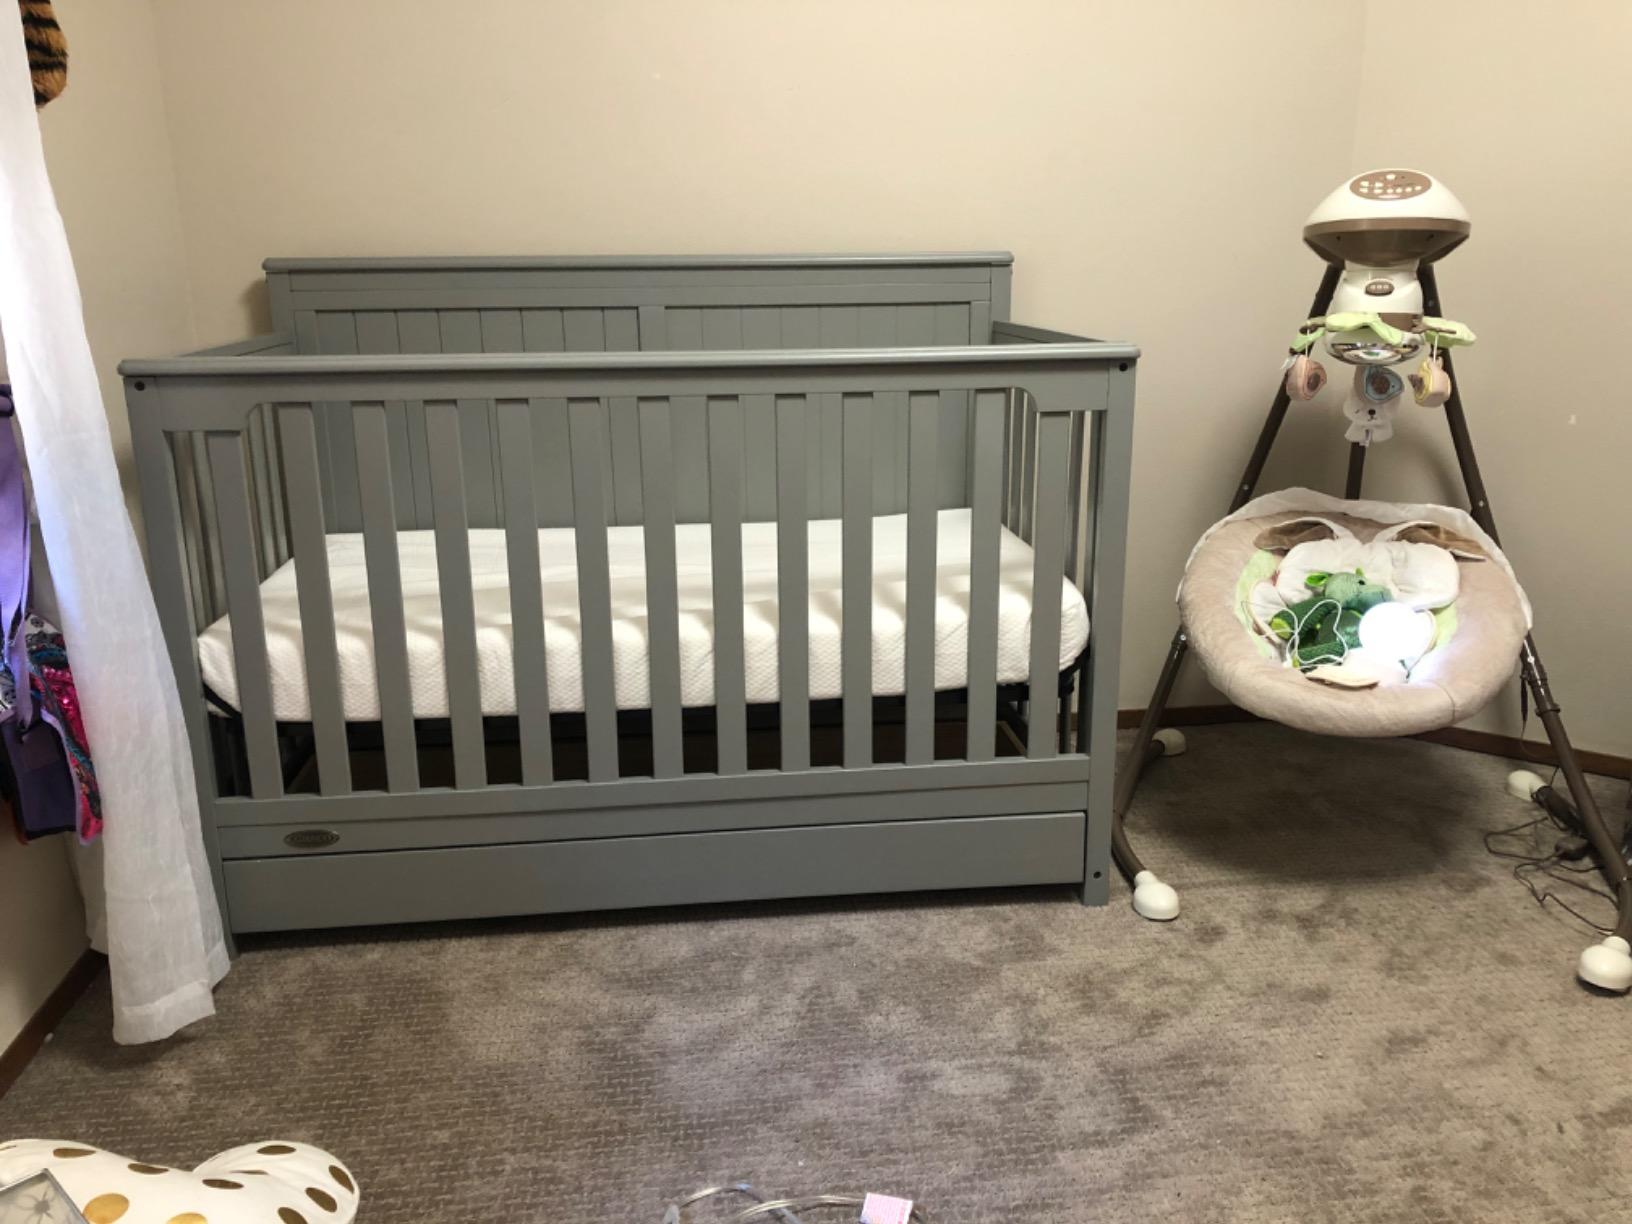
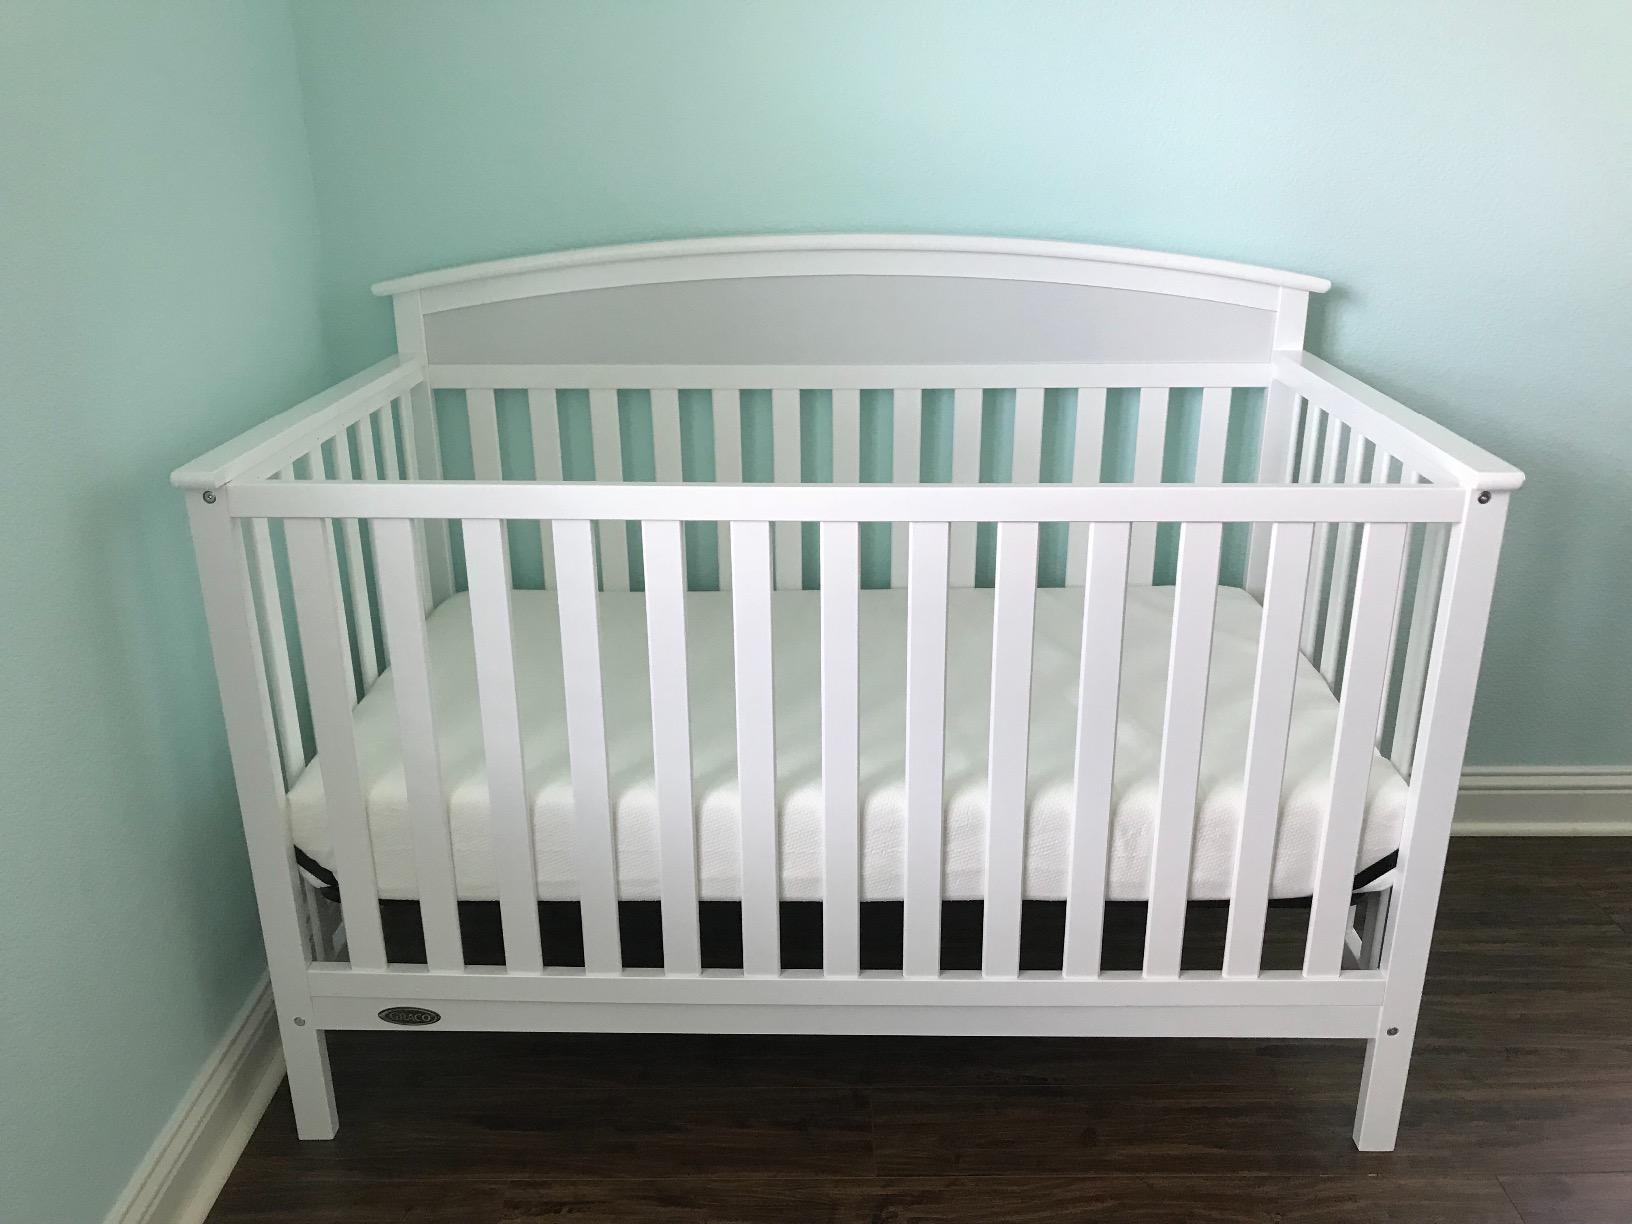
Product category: products_crib
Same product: no